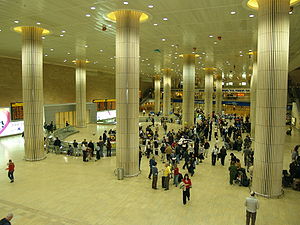
Ben Gurion International Airport
Ben Gurion International Airport er med 10,9 mio. passagerer den største og travleste lufthavn i Israel og den eneste internationale lufthavn i landet.